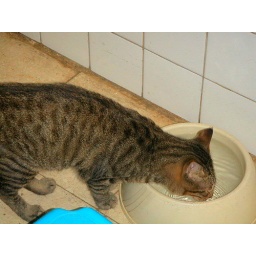
Orphaned cats for adoption in Maadi animal shelter, Cairo - Egypt. Photos taken by Sahar Elnadi